Armenian genocide survivors

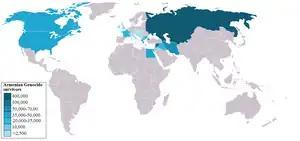
Armenian genocide survivors map

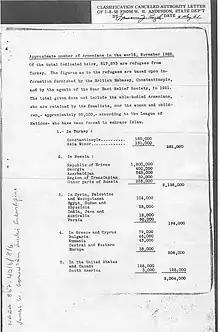
The US State Department document of the Armenian population in 1921

Armenian genocide survivors were Armenians in the Ottoman Empire who survived the Armenian genocide. After the end of World War I, many tried to return home to the Ottoman rump state, which later became Turkey. The Turkish nationalist movement saw the return of Armenian survivors as a mortal threat to its nationalist ambitions and the interests of its supporters. The return of survivors was therefore impossible in most of Anatolia and thousands of Armenians who tried were murdered. Nearly 100,000 Armenians were massacred in Transcaucasia during the Turkish invasion of Armenia and another 100,000 fled from Cilicia during the French withdrawal. By 1923, about 295,000 Armenians ended up in the Soviet Union, mainly Soviet Armenia; an estimated 200,000 settled in the Middle East, forming a new wave of the Armenian diaspora; and about 100,000 Armenians lived in Constantinople and another 200,000 lived in the Turkish provinces, largely women and children who had been forcibly converted. Though Armenians in Constantinople faced discrimination, they were allowed to maintain their cultural identity, unlike those elsewhere in Turkey who continued to face forced Islamization and kidnapping of girls after 1923. Between 1922 and 1929, the Turkish authorities eliminated surviving Armenians from southern Turkey, expelling thousands to French-mandate Syria.